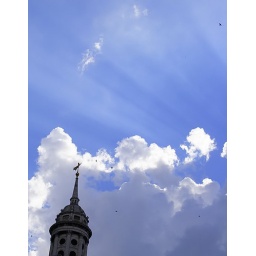
God sleep in his bed of cloud